Vinegar Hill Windmill

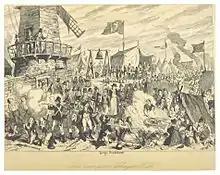
1798 Camp on Vinegar Hill by George Cruikshank showing the windmill

Vinegar Hill Windmill is a small-scale circular single-bay, single-stage windmill, dating from between 1600 and 1798. It sits on a piece of elevated ground, and is of a brick and dressed stone construction.